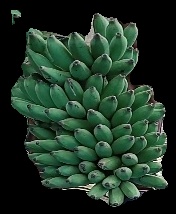
Variety: elakki-bale
Grade: grade1